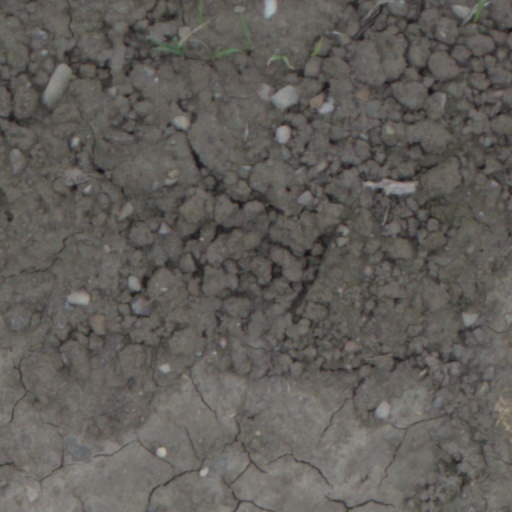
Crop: wheat